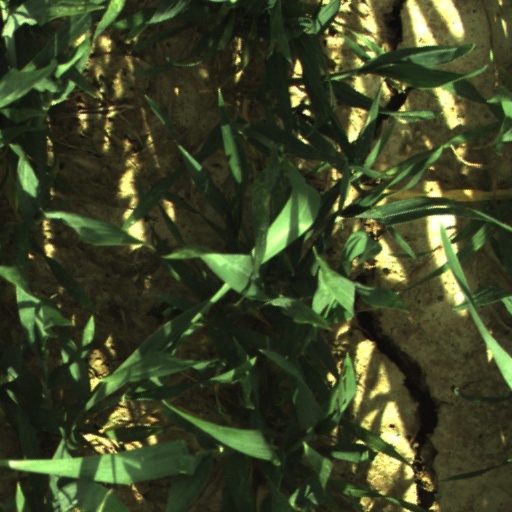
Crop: wheat